Edward Littleton (died 1558)

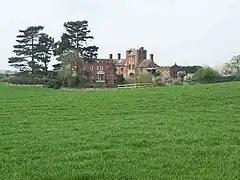
Remains of Pillaton Old Hall, near Penkridge, Staffordshire. The original moated manor house became ruinous after the family moved to Teddesley Hall, but the Gatehouse and Chapel were restored in the 1880s.

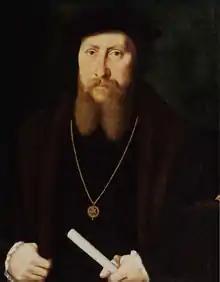
Sir William Paget, technically Littleton's overlord in the key estate of Pillaton, although he received only 16s. a year for it.

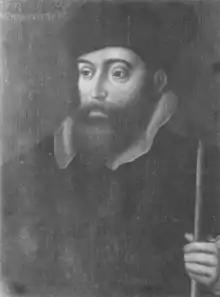
John Dudley, later to become Earl of Warwick and Duke of Northumberland, pictured on a painted panel at Penshurst Place, Kent.

Littleton consolidated and enlarge his family's holdings of land, taking advantage wherever possible of the revolution in land ownership carried through by the Tudor dynasty – in particular the Dissolution of the monasteries and of the chantries, which changed many relationships and created many opportunities. He was frequently involved in litigation and other disputes in his pursuit of these ends.